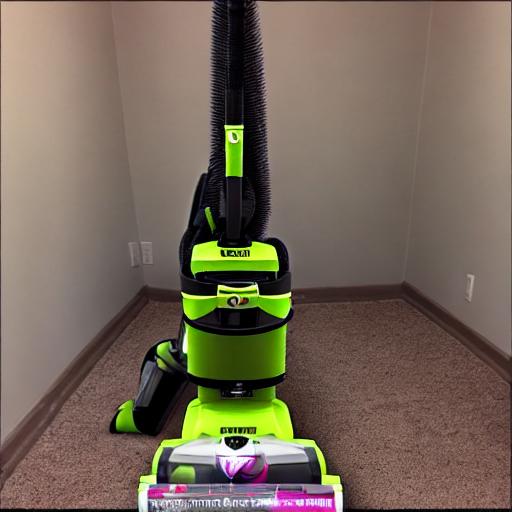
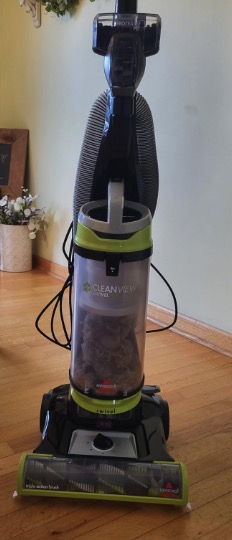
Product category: items_vacuum
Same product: no